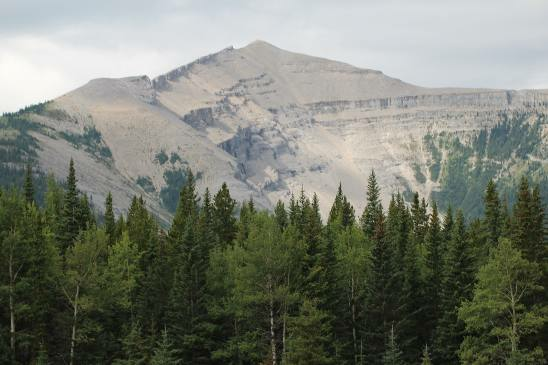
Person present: No